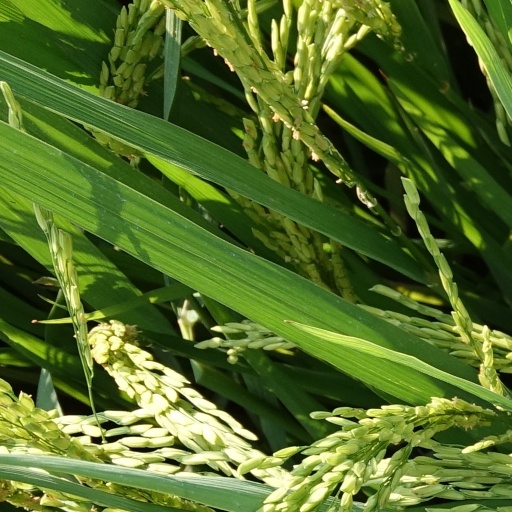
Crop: rice